Brandling Junction Railway

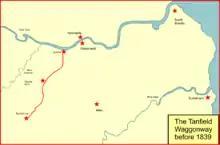
Route of the Tanfield Waggonway

The Tanfield Waggonway was modernised and connected to the Newcastle and Carlisle Railway near Redheugh, and onward transit to the main line of the Brandling Junction Railway was by a rope-worked incline from Redheugh to a Gateshead station. The Brandling Junction Railway modernised the Tanfield Waggonway route, although it remained a difficult route, with numerous rope-worked inclines.